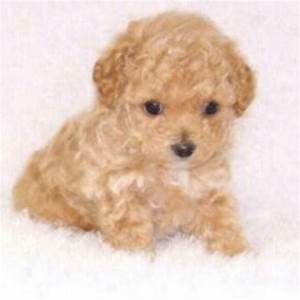
Label: cane